Catherine Jacob (actress)

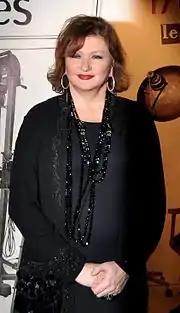
Catherine Jacob presided at the 17th Lumière Awards.

In 2004, she was in "The First Time I Turned Twenty" by Lorraine Lévy, with Marilou Berry, Serge Riaboukine, Pierre Arditi, Raphaël Personnaz and Michel Vuillermoz. The movie was presented at the San Francisco Jewish Film Festival, the San Diego Jewish Film Festival and the Women Make Waves Festival. She had a role in the animated short "La Méthode Bourchnikov" with Lorànt Deutsch, Dieudonné and Daniel Prévost. The short was presented at the Clermont-Ferrand International Short Film Festival, the CFC Worldwide Short Film Festival and several others. It was nominated for the César Award for Best Short Film. She had the leading role in the third and last of the "Qui mange...?" series of TV movies entitled "Qui mange quand ?", directed by Jean-Paul Lilienfeld. She also starred in the TV movie "Joe Pollox et les mauvais esprits" with Pascal Légitimus and Laurent Lafitte and in the TV miniseries "Colette, une femme libre" directed by Nadine Trintignant, with Marie Trintignant and Lambert Wilson. She began a new TV series, "Clara et associés", directed by Gérard Marx, with François Berléand and Antoine Duléry.